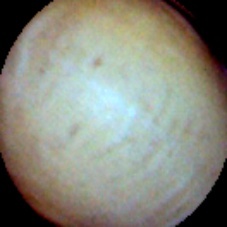
Label: Intact